Hulatang

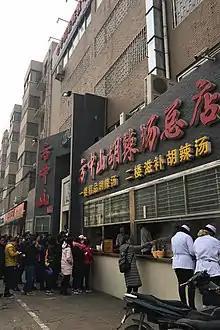
A restaurant specializing in Hulatang in Zhengzhou

The Hulatang in Beiwudu is boiled with dozens of spices, thus the color of the soup is dark. And it tastes very hot because of the black peppers. Another name of Beiwudu Hulatang is "eight treasures soup", which means there are many ingredients in it. Usually the ingredients includes gluten, kelp, vermicelli, peanut, pepper and so on.